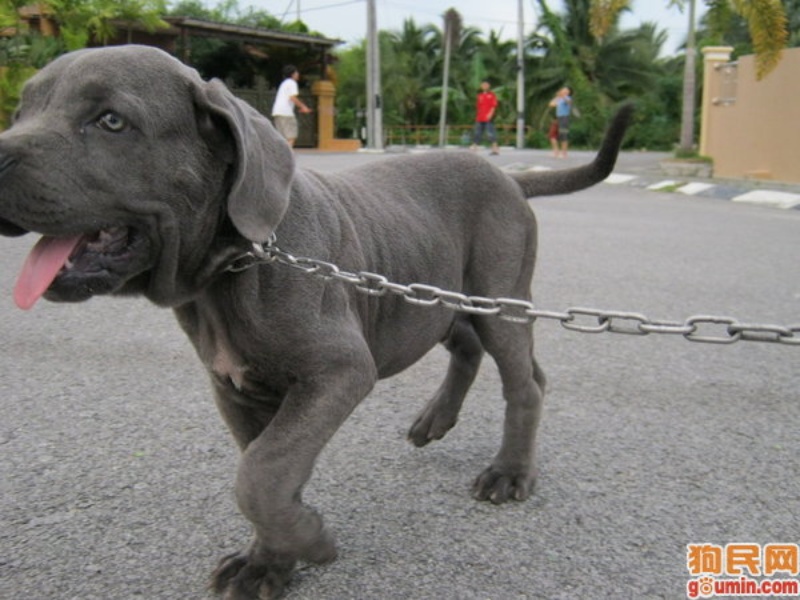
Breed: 220-n000032-Fila_Braziliero